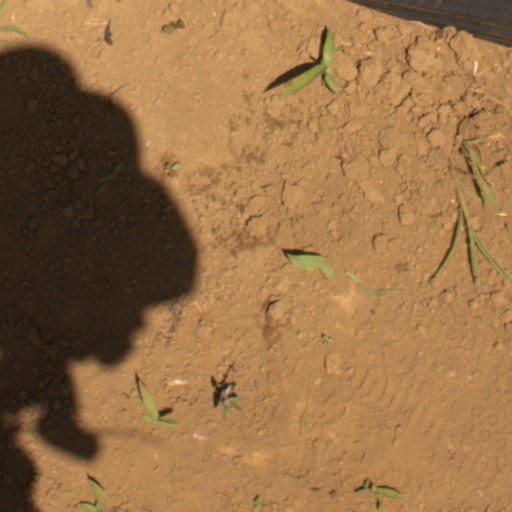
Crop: Jerusalem artichoke